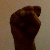
The image shows a hand gesture representing the letter 'S' in Indian Sign Language.